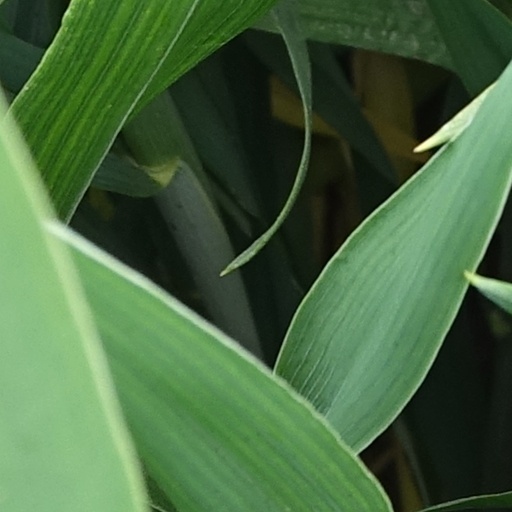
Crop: wheat